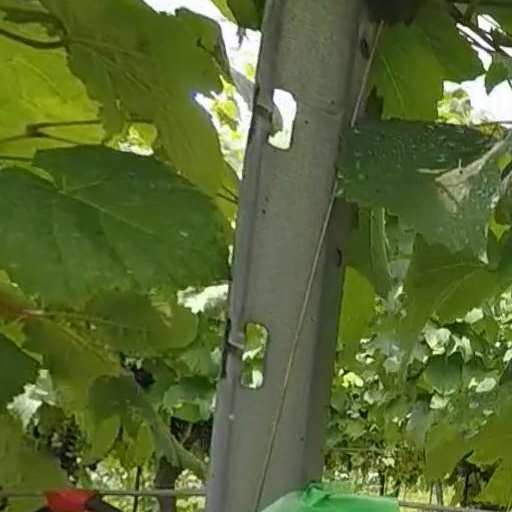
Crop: grape